Potato pancake

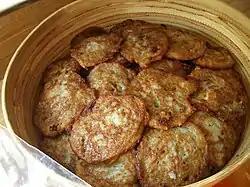
Belarusian "" in a traditional crockery dish

Potato pancakes are associated with various European cuisines, including Irish (as boxty), German and Austrian (as "Kartoffelpuffer", ', ', ' and '), Dutch (as ', ', '), Belarusian (as '), Bulgarian (as '), Czech (as "," ' or "vošouch"), Hungarian (as ', and other names), Jewish (as ', , ', plural '), Latvian (as '), Lithuanian (as '), Luxembourg ('), Polish (as '), Romanian (as "tocini" or "tocinei"), Russian (as '), Slovak (as '), Ukrainian (as ""), Italian (frittelle di patate) and any cuisine that has adopted similar dishes. In Spain they are called "tortillitas de patatas;" in Mexico in some areas they are called "tortitas de papa" or "camaron", and are only prepared in some regions for Lent or meatless Fridays.